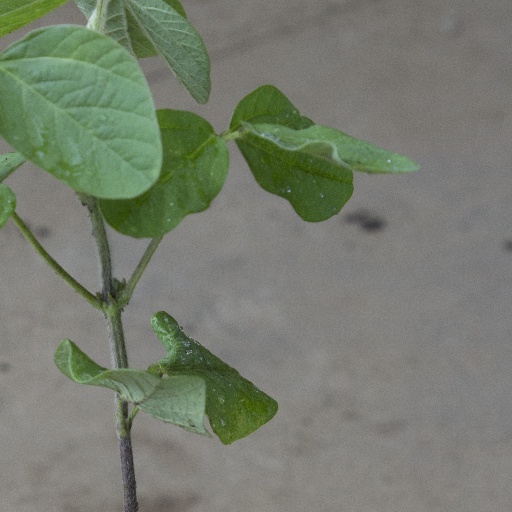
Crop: soybean